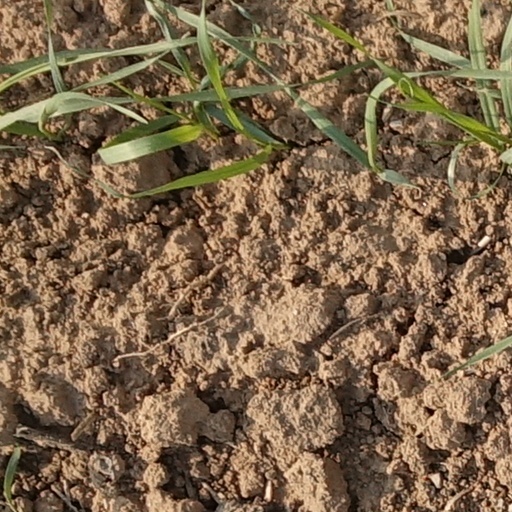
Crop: wheat